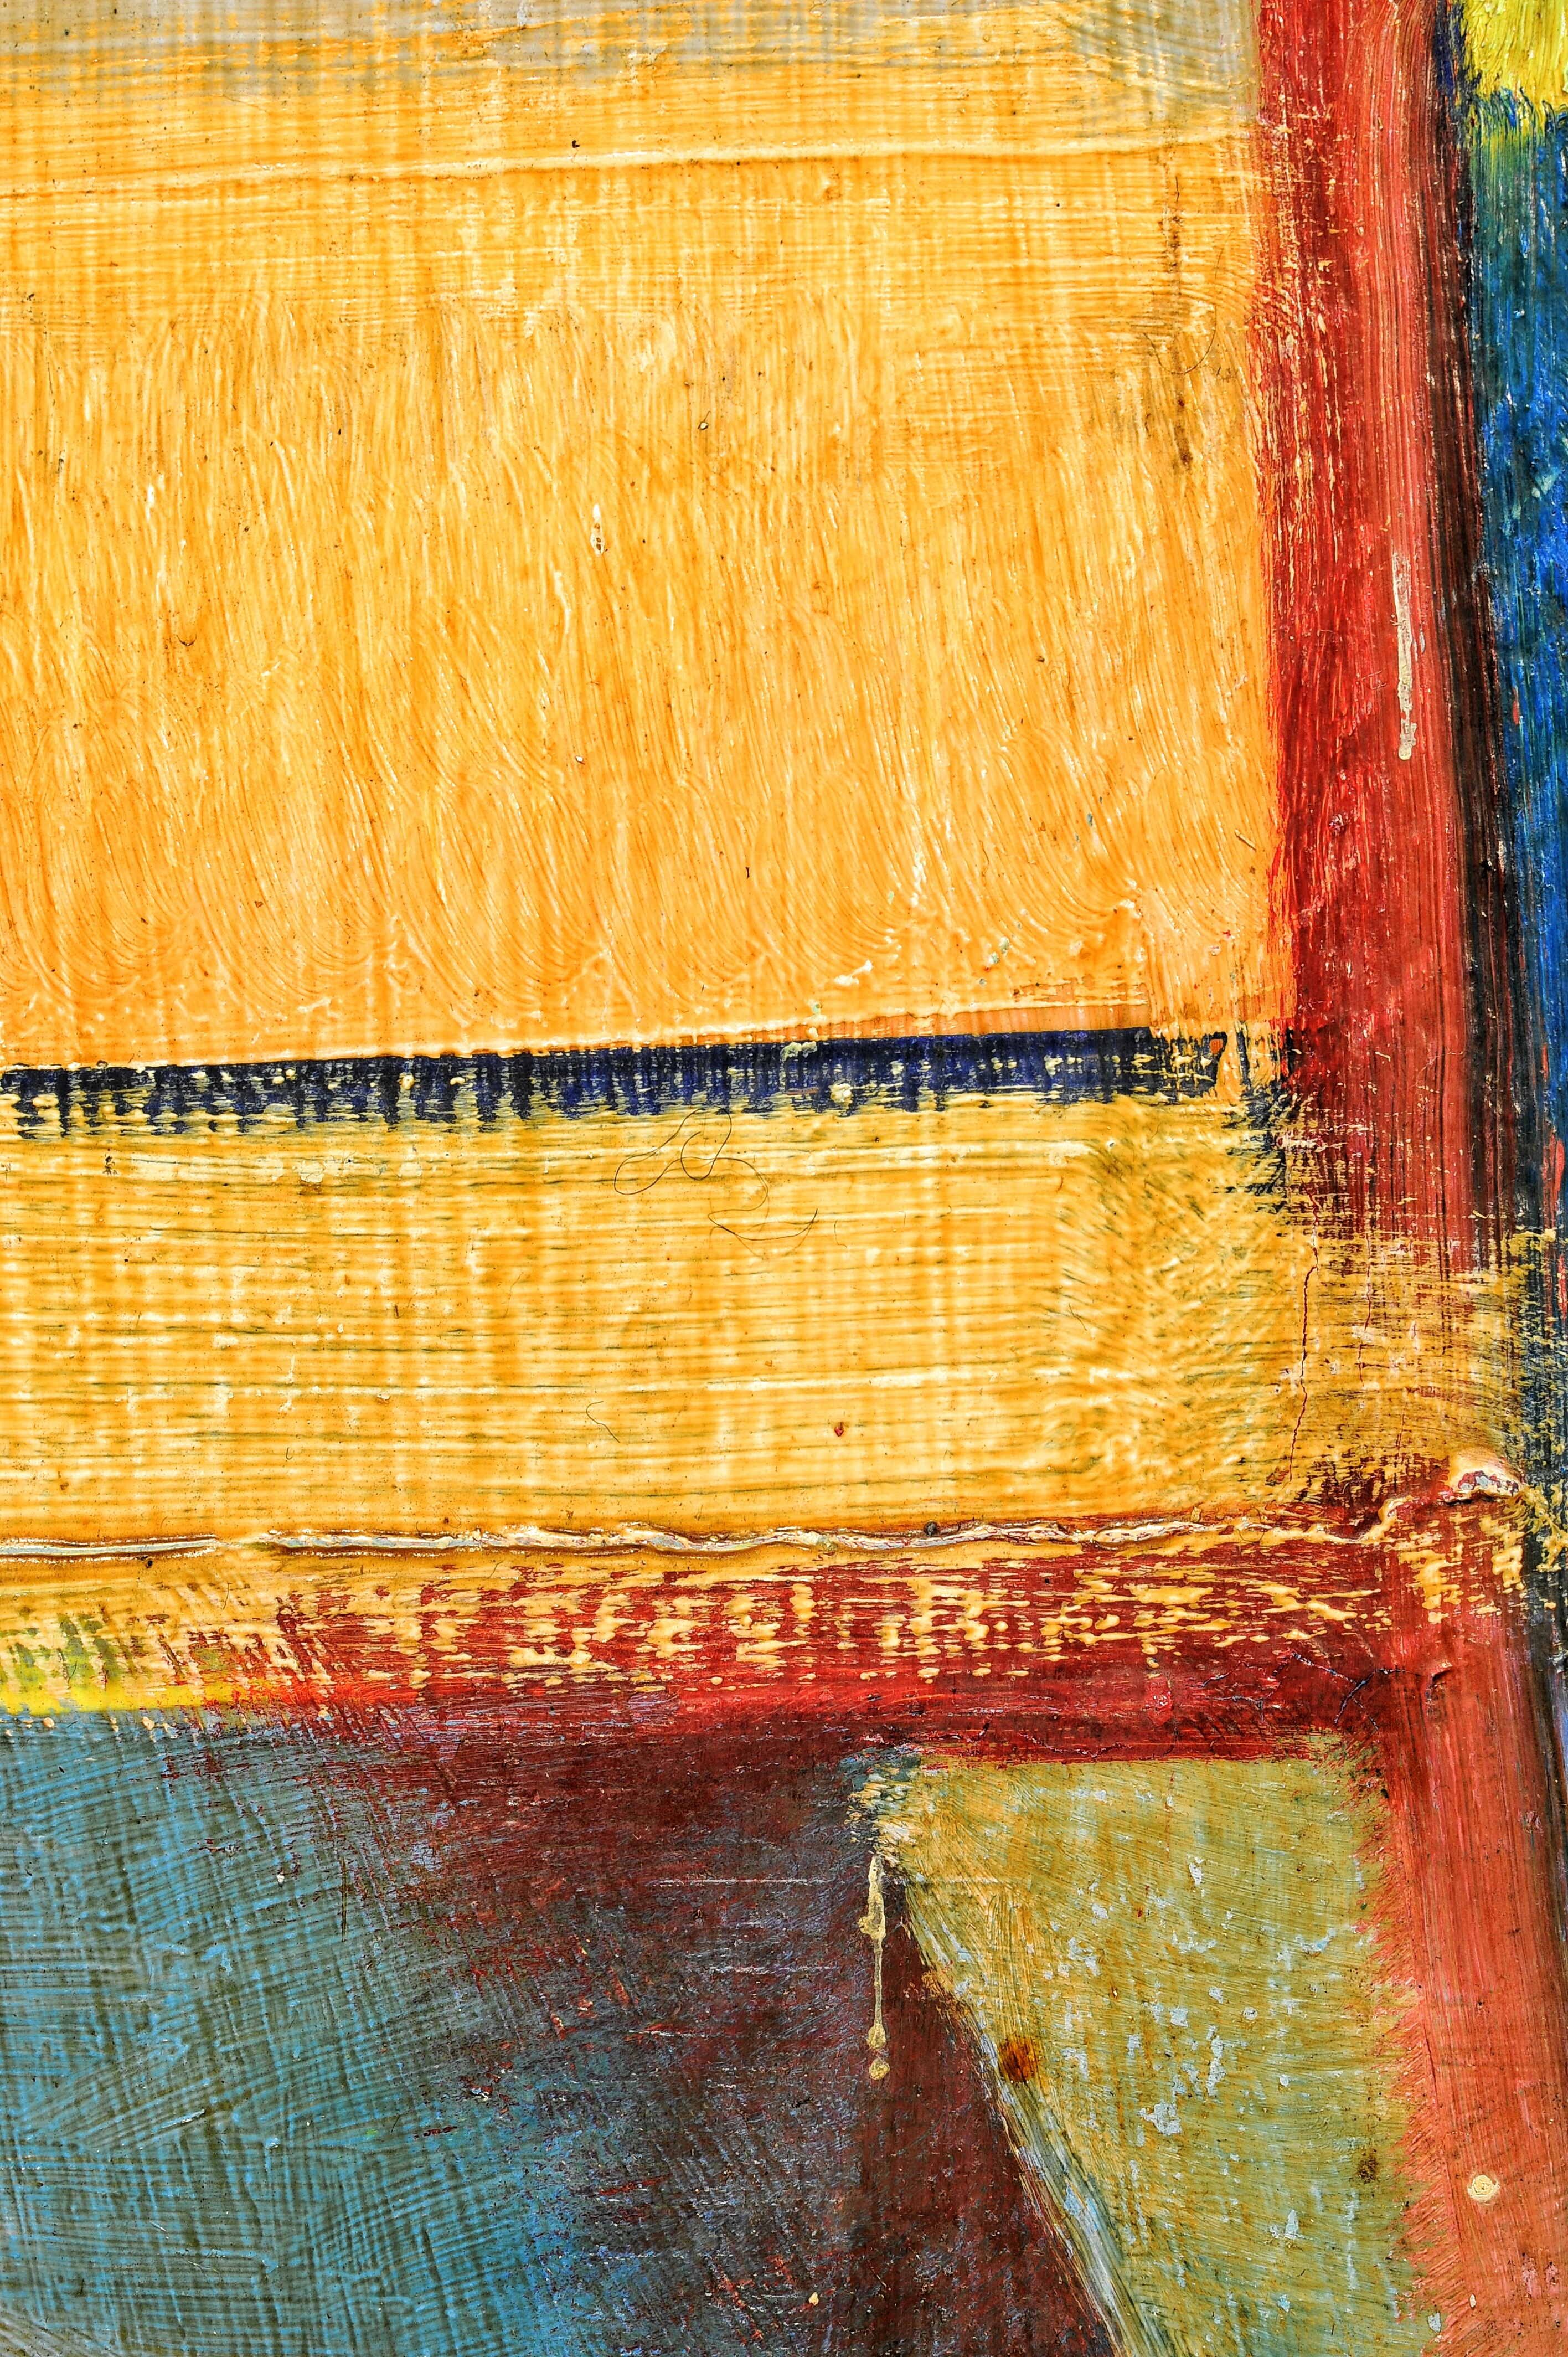
wood, texture, wall, red, color, artist, paint, yellow, material, painting, art, drawing, shape, graphics, pastels, modern art, the framework, tinte, acrylic paint